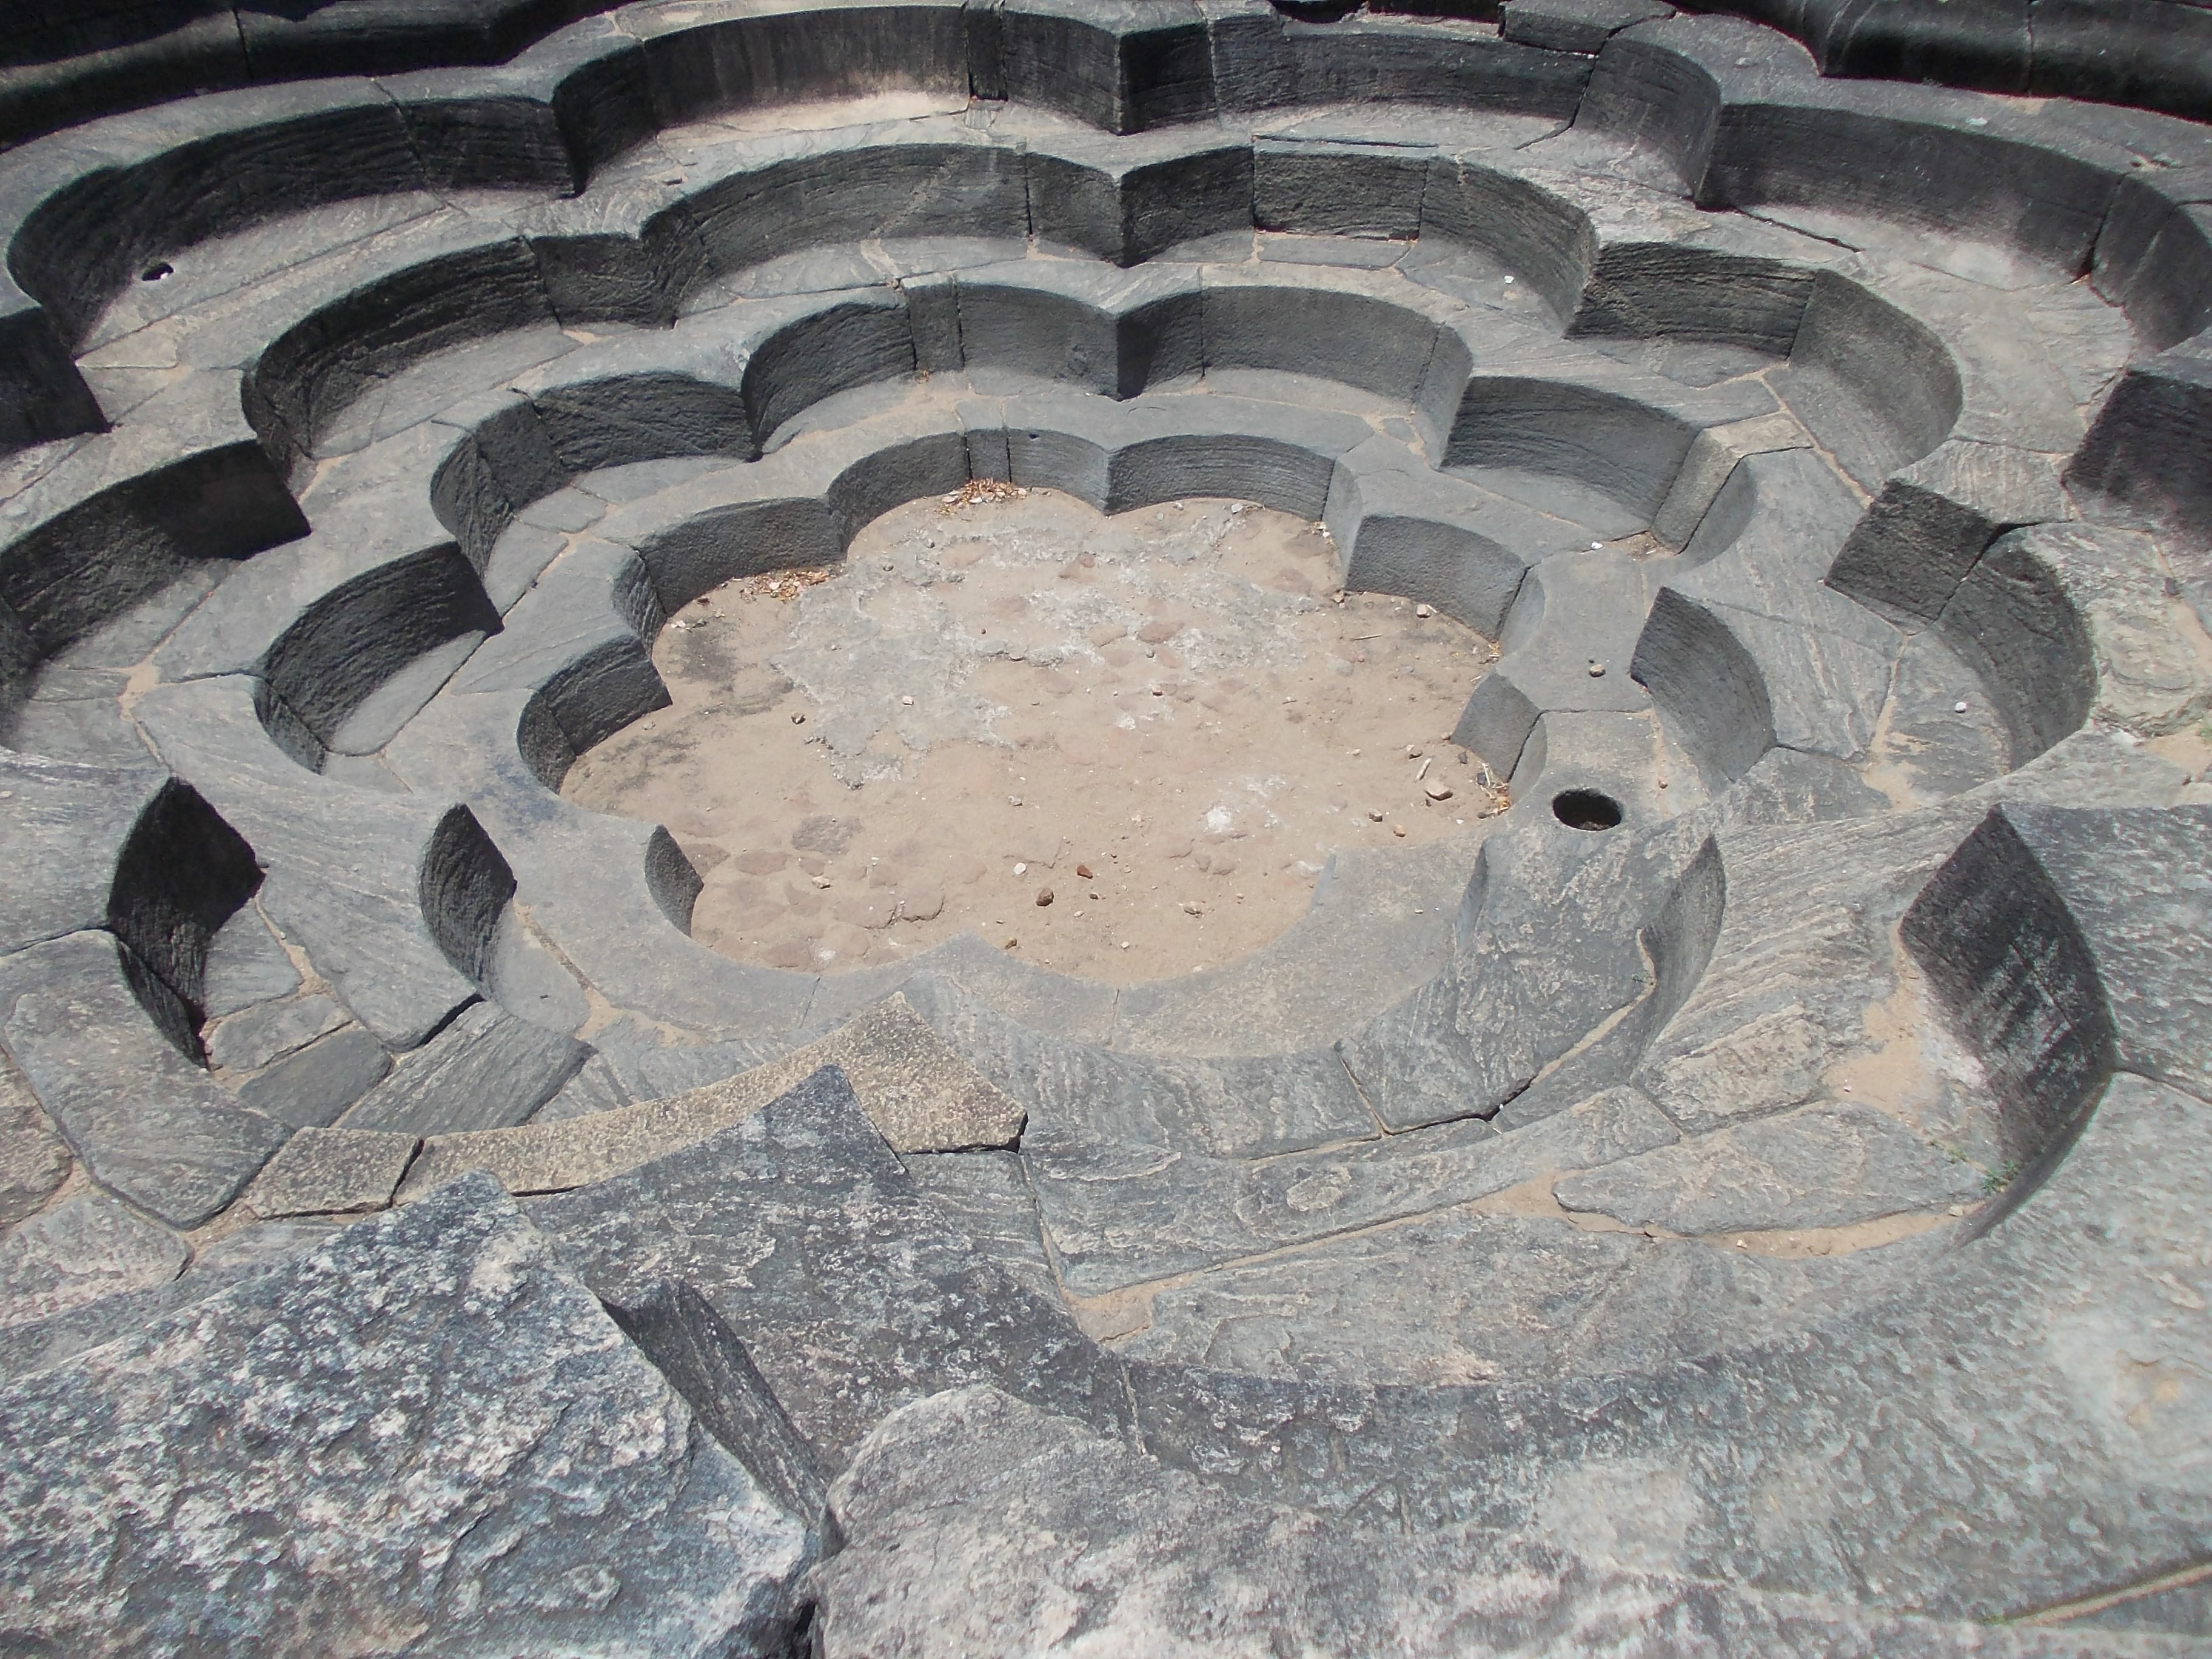
rock, floor, stone, ancient, material, tire, circle, stones, ruins, sri lanka, flooring, ancient ruins, road surface, automotive tire, polonnaruwa